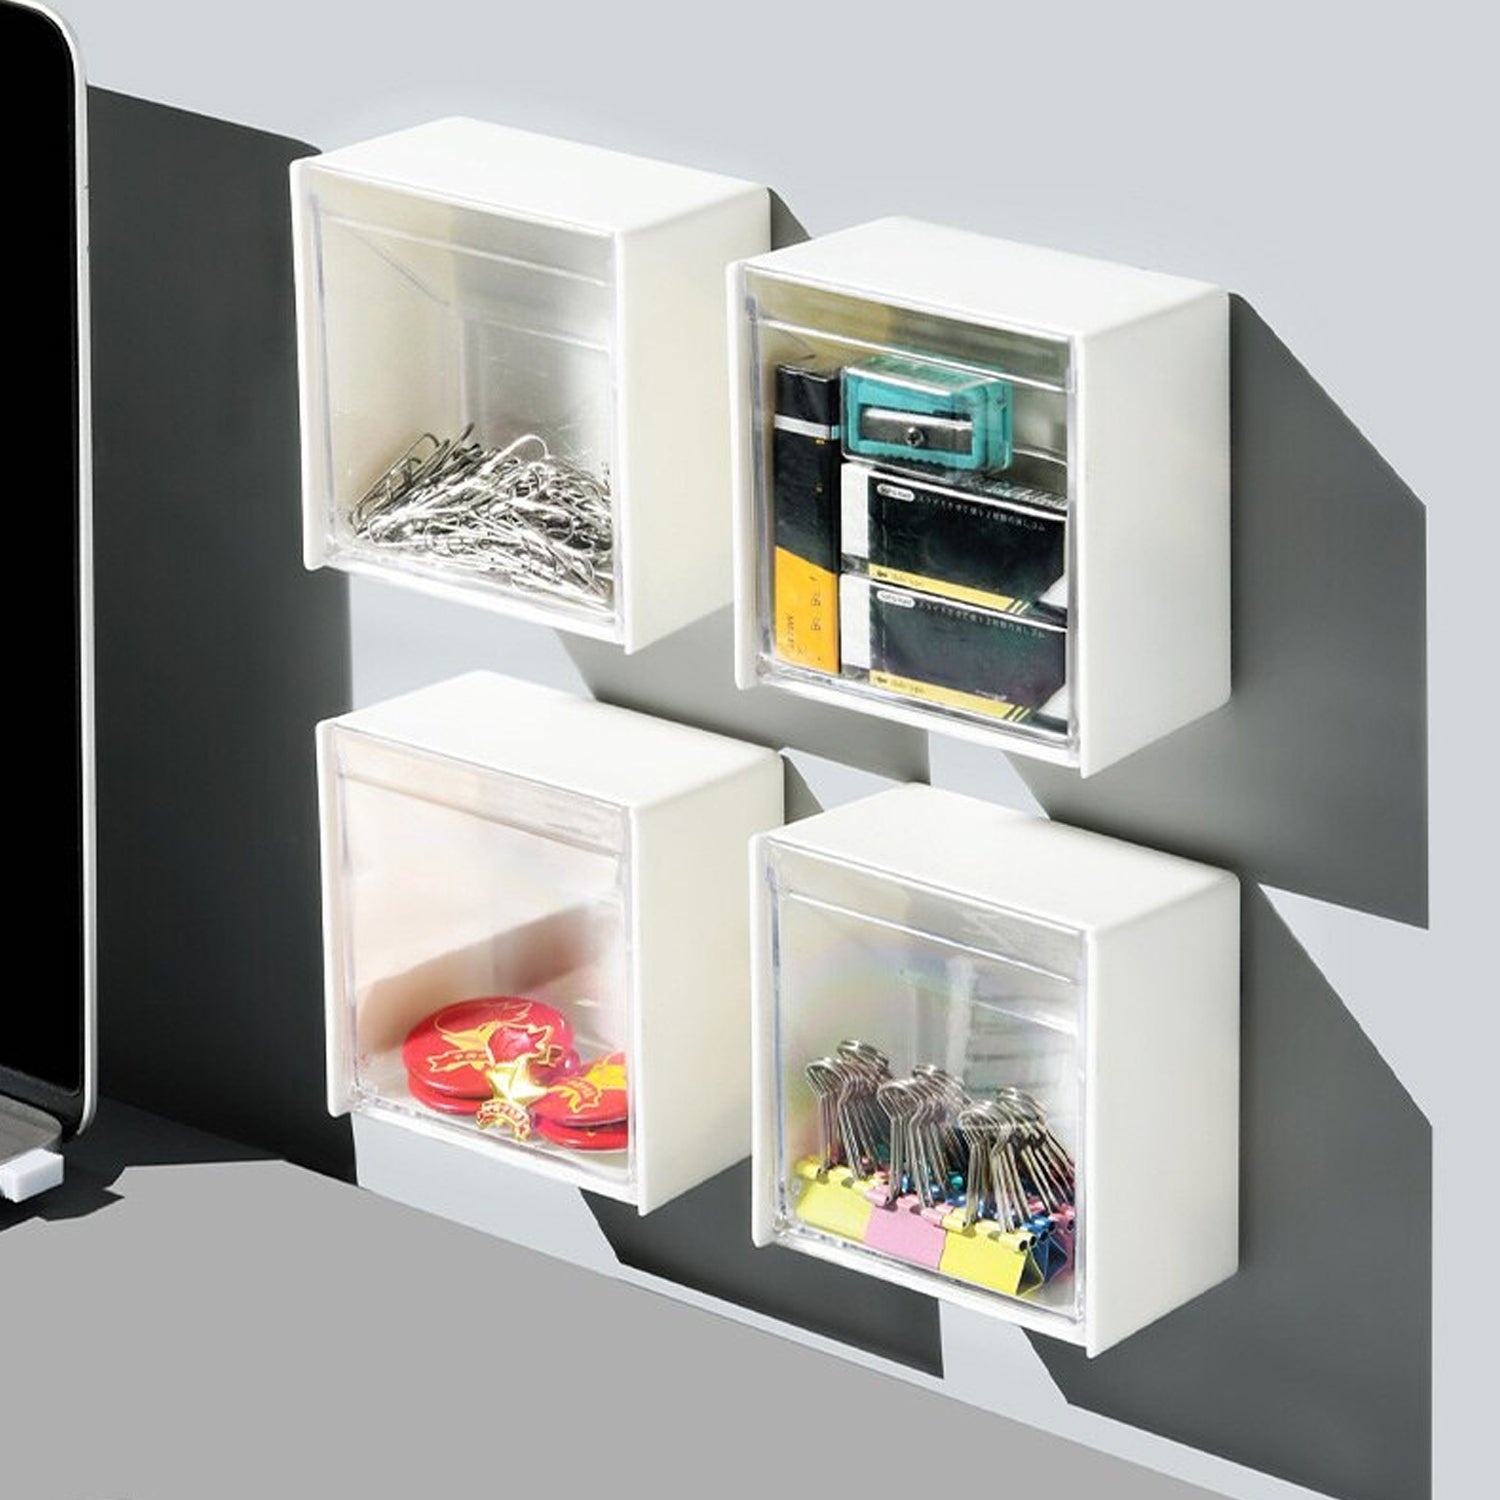
4037Adhesive Wall Mounted Flip Storage Box Holder Small Object Storage Case ( 1 pcs )
4037 Adhesive Wall Mounted Flip Storage Box Holder Small Object Storage Case ( 1 pcs ) Description :- This wall mounted storage box can be used in different scenes, installed on any wall surface, such as bedroom, bathroom, wash gargle, dresser, study, office, and so on. store a variety of small items, such as rings, earrings, hair clips, hair bands, pins, etc. Perfect Designed to be nail-free, this wall mount storage box has an adhesive backing that allows it to be installed without damaging the wall and is very easy to install with a high load capacity. Transparent Design Easy Access: 35° opening for easy placing and taking. It is easy to open and close, dust-proof, keeps the items clean. The transparent panel makes the objects clear and visible, no more searching. Wall Mounted : This wall-mounted storage box is self-adhesive, which can be firmly attached to a smooth wall surface, etc., Multi-purpose: This wall mounted storage box can be used in different scenes, installed on any wall surface, such as bedroom, bathroom, wash gargle, dresser, study, office, and so on. store a variety of small items, such as rings, earrings, hair clips, hair bands, pins, etc. Perfect Design: Designed to be nail-free, this wall mount storage box has an adhesive backing that allows it to be installed without damaging the wall and is very easy to install with a high load capacity. Transparent Design Easy Access: 35° opening for easy placing and taking. It is easy to open and close, dust-proof, keeps the items clean. The transparent panel makes the objects clear and visible, no more searching. Wall Mounted : This wall-mounted storage box is self-adhesive, which can be firmly attached to a smooth wall surface, etc., making full use of the wall space to save space on the Desktopand uses wall space to easily solve table clutter. High-Quality Material: Wall-Mounted Storage Box made of polystyrene material, it is sturdy and durable, and easy to clean with water or wipe clean with a cloth. Dimension :- Volu. Weight (Gm) :- 91 Product Weight (Gm) :- 57 Ship Weight (Gm) :- 91 Length (Cm) :- 9 Breadth (Cm) :- 5 Height (Cm) :- 9
Brand: INRECOMDEALS IND PVT LTD
Category: Furniture > Shelving > Wall Shelves & Ledges > Modular Wall Shelves & Ledges